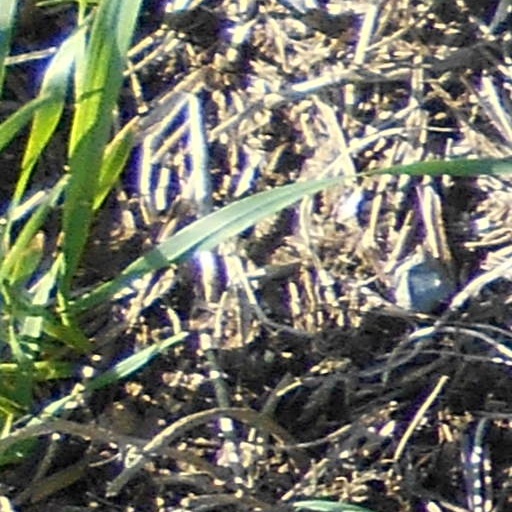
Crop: wheat